Raino Parvat

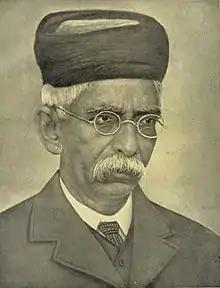
Ramanbhai Neelkanth

Parvatrai, the king of Kanakpur, is concerned about the age difference with his young queen, Lilavati. He is tempted to regain his youth through the rejuvenation treatment of Jalaka, a gardener woman. He enters her garden to see a demonstration but is mistaken for an animal and killed by Rai. Jalaka and the king's bodyguard, Sitalsinh, bury the king in the garden and claim that he is in seclusion for the six-month rejuvenation treatment, leaving his minister, Kalyankam, to rule. Jalaka had been promised one-quarter of the kingdom if the treatment worked. But since Parvatrai is dead, she reveals to Rai that they are Queen Amritdevi and Prince Jagdeepdev, wife and heir of King Ratnadeepdev who Parvatrai dethroned through treachery. Rai agrees to follow his mother's wishes though he is troubled by his conscience.